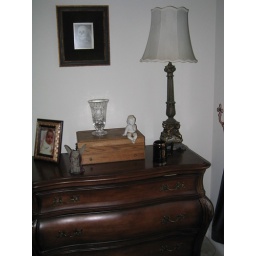
clothing dresser in library